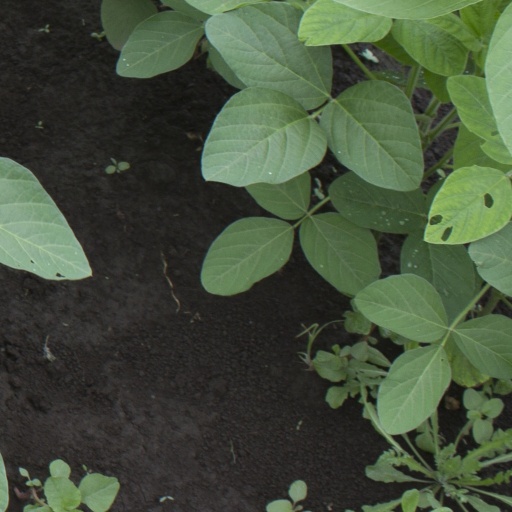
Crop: soybean